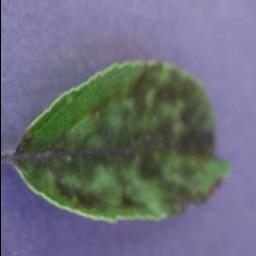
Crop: apple
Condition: scab